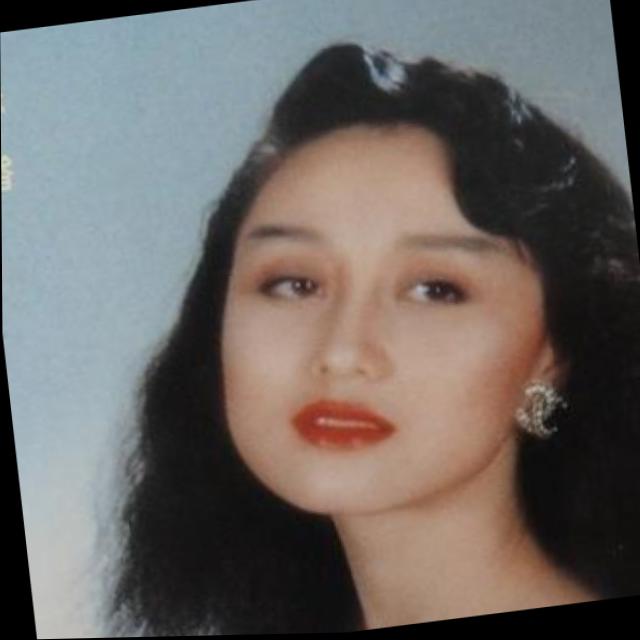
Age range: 21-44